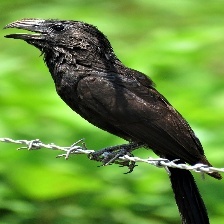
Species: GROVED BILLED ANI
Scientific name: CROTOPHAGA SULCIROSTRIS